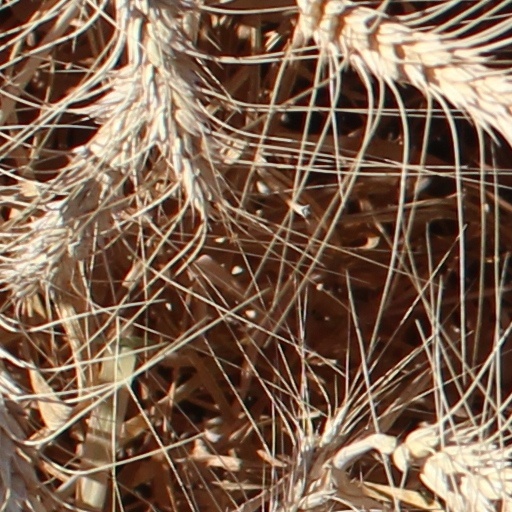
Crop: wheat